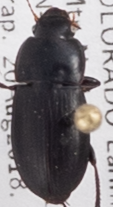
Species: Harpalus ellipsis
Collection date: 2018-08-20
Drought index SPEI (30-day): -0.732
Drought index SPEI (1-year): -1.28
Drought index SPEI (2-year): -0.54